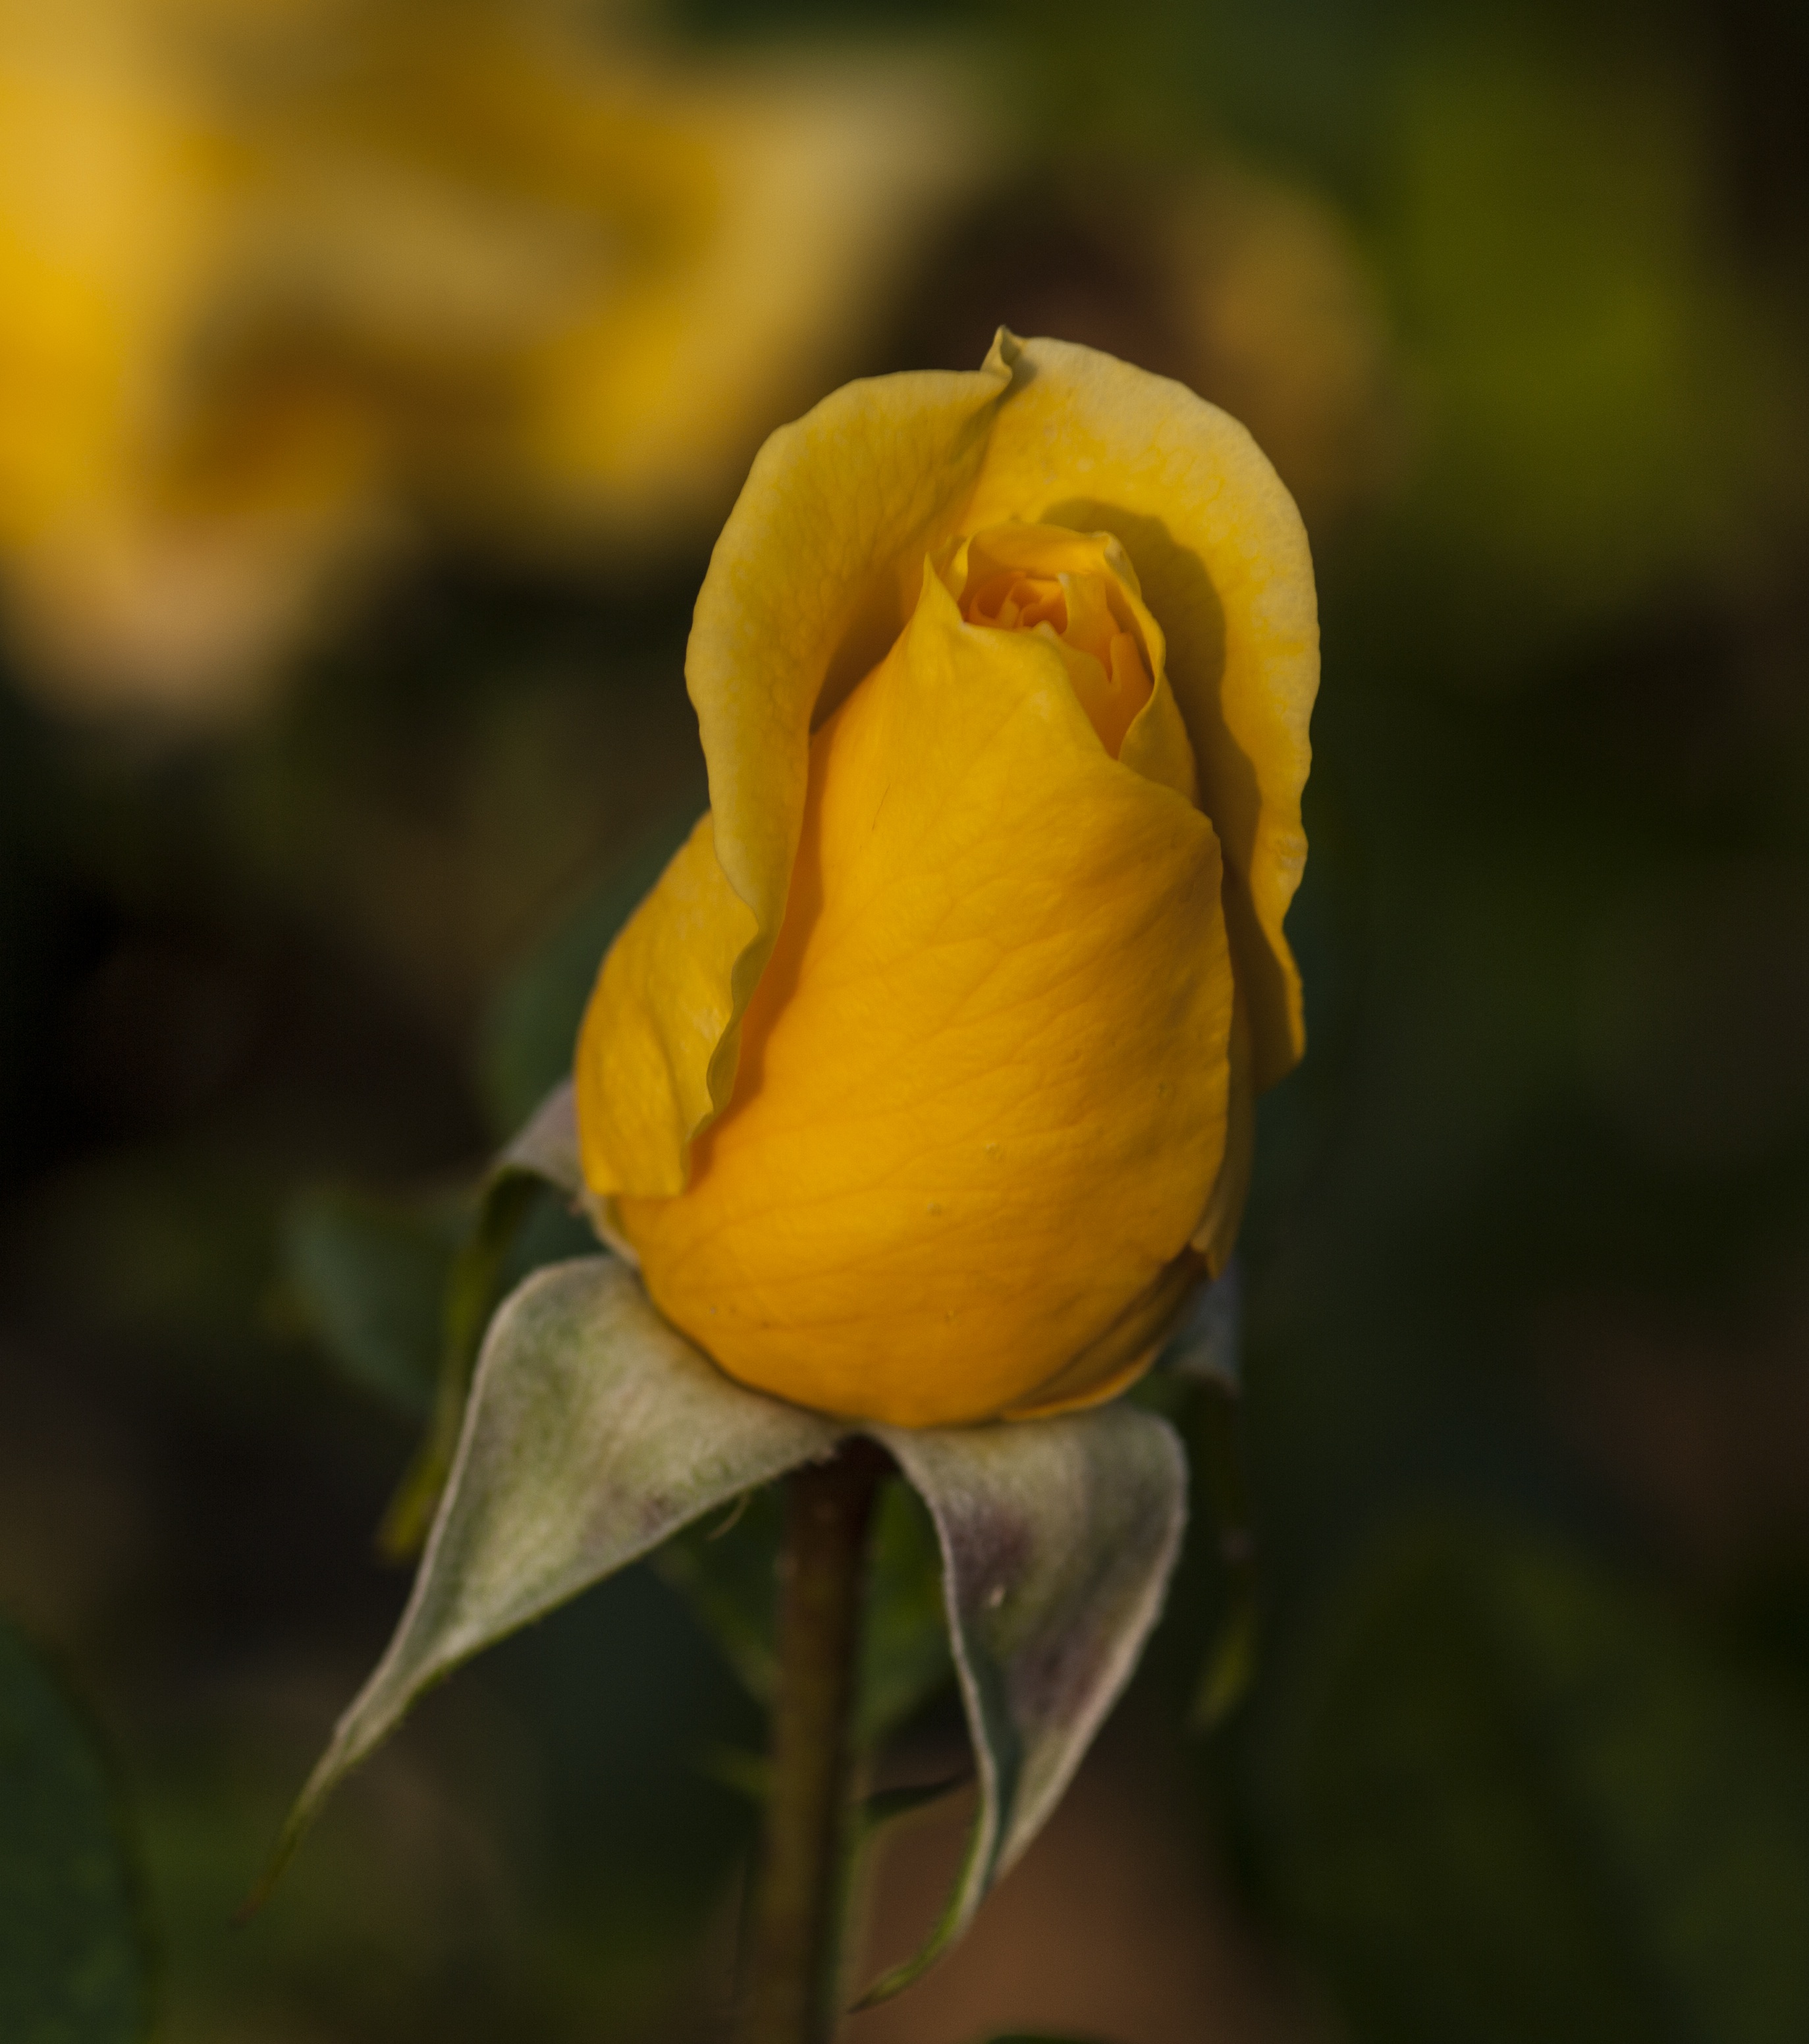
nature, blossom, plant, meadow, leaf, flower, petal, bloom, summer, floral, rose, spring, grow, botany, yellow, garden, flora, botanical, wild flower, wildflower, close up, petals, bright, bud, macro photography, flowering plant, rose family, plant stem, land plant